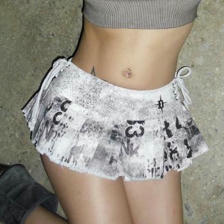
Label: Modal